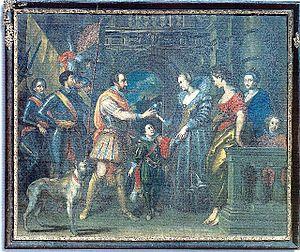
Henri IV confie la régence à Marie de médicis avant de partir en guerre. Il sera assassiné quelques jours plus tard. Entre le roi et la reine, leur fils, le futur roi Louis XIII.